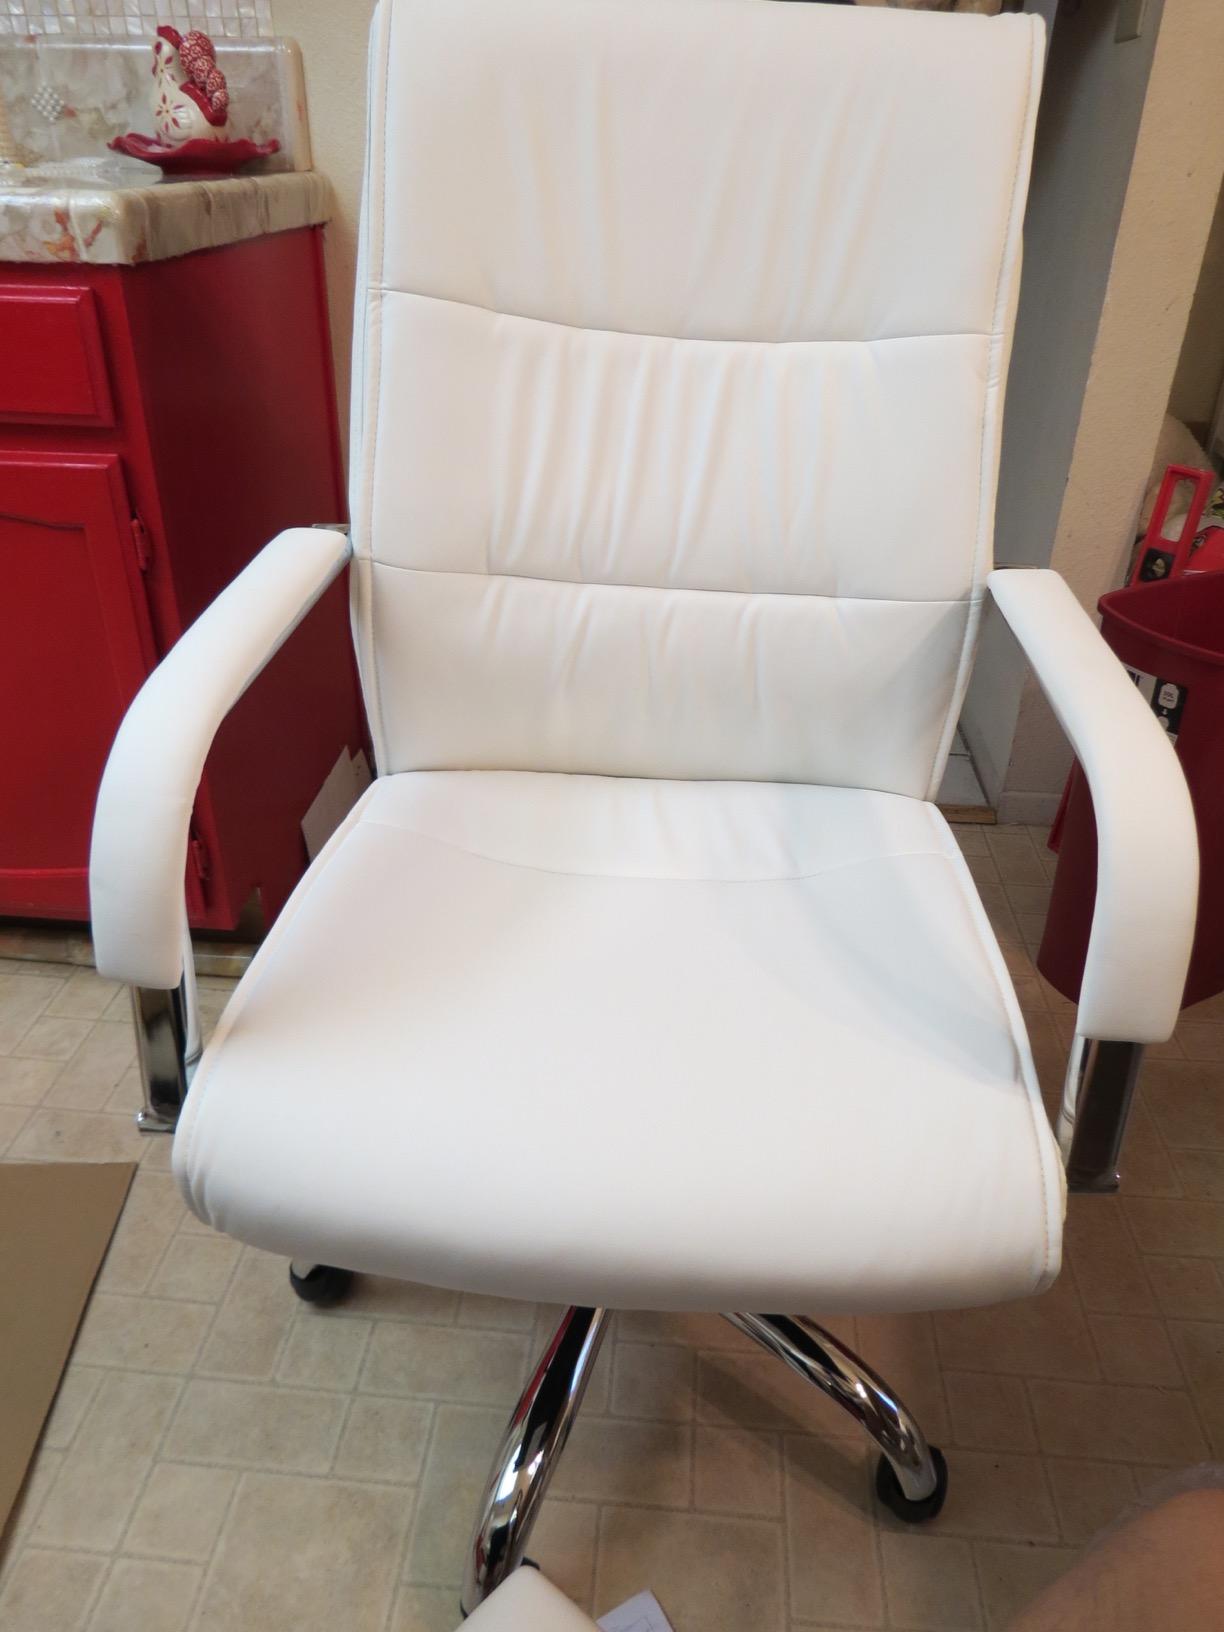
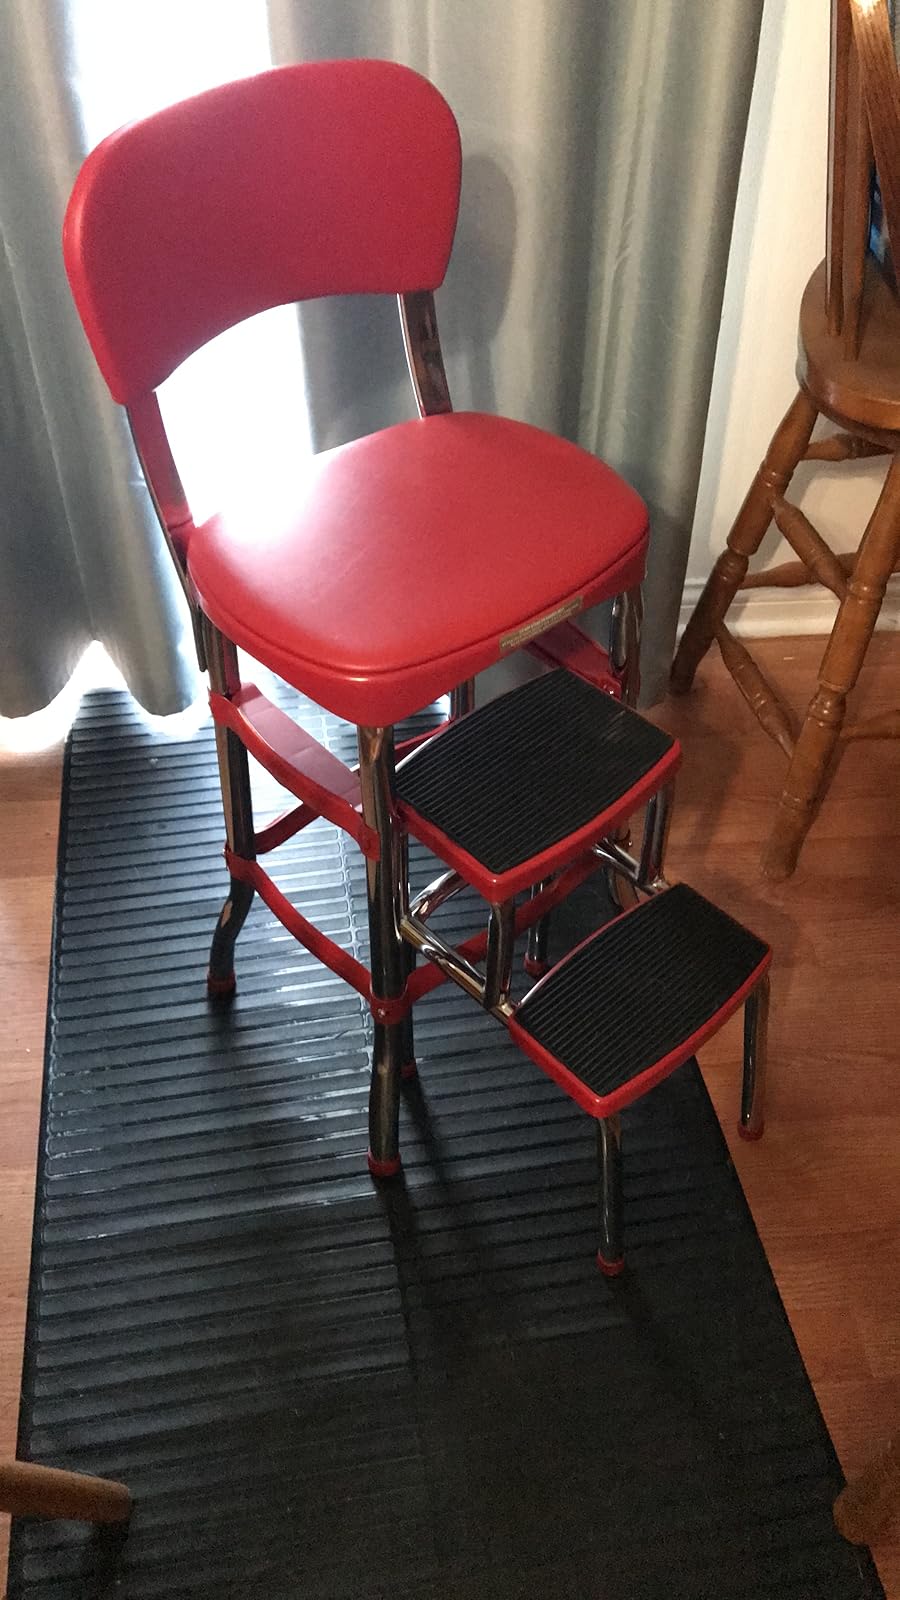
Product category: items_chair
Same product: no